Describe the emotion expressed in this image:  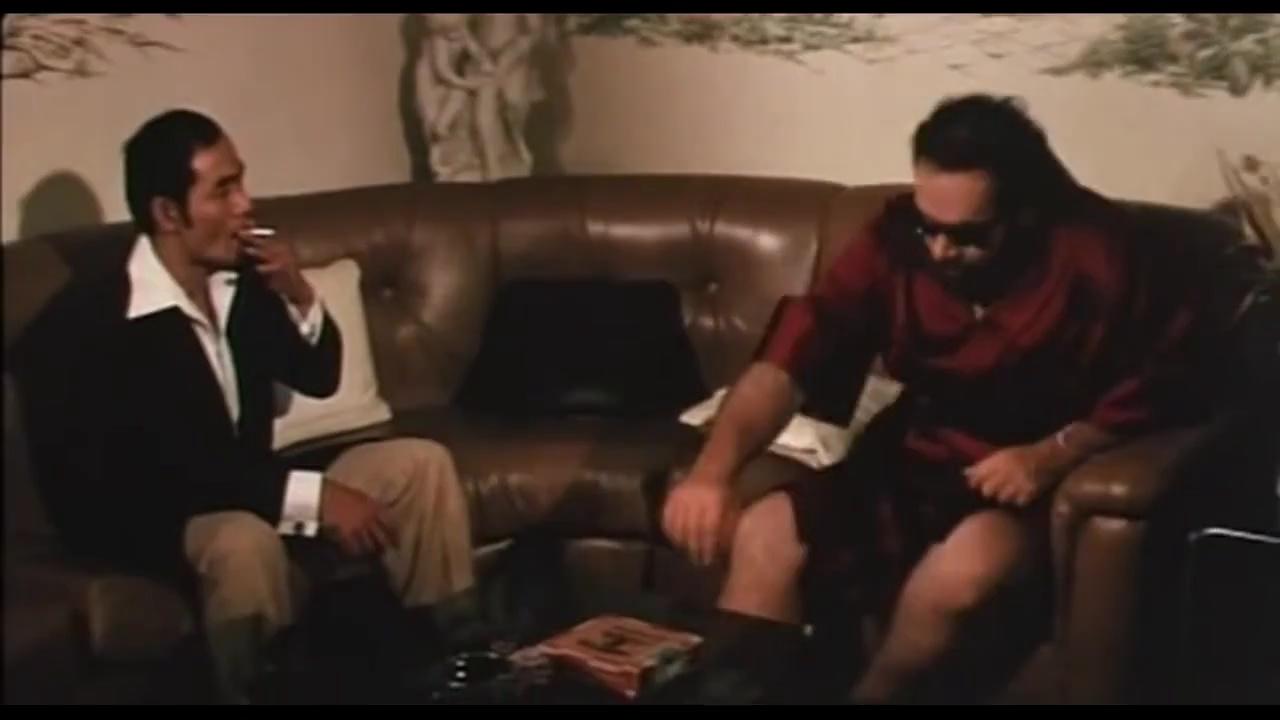
This person displays Suffering, valence and arousal with high intensity.